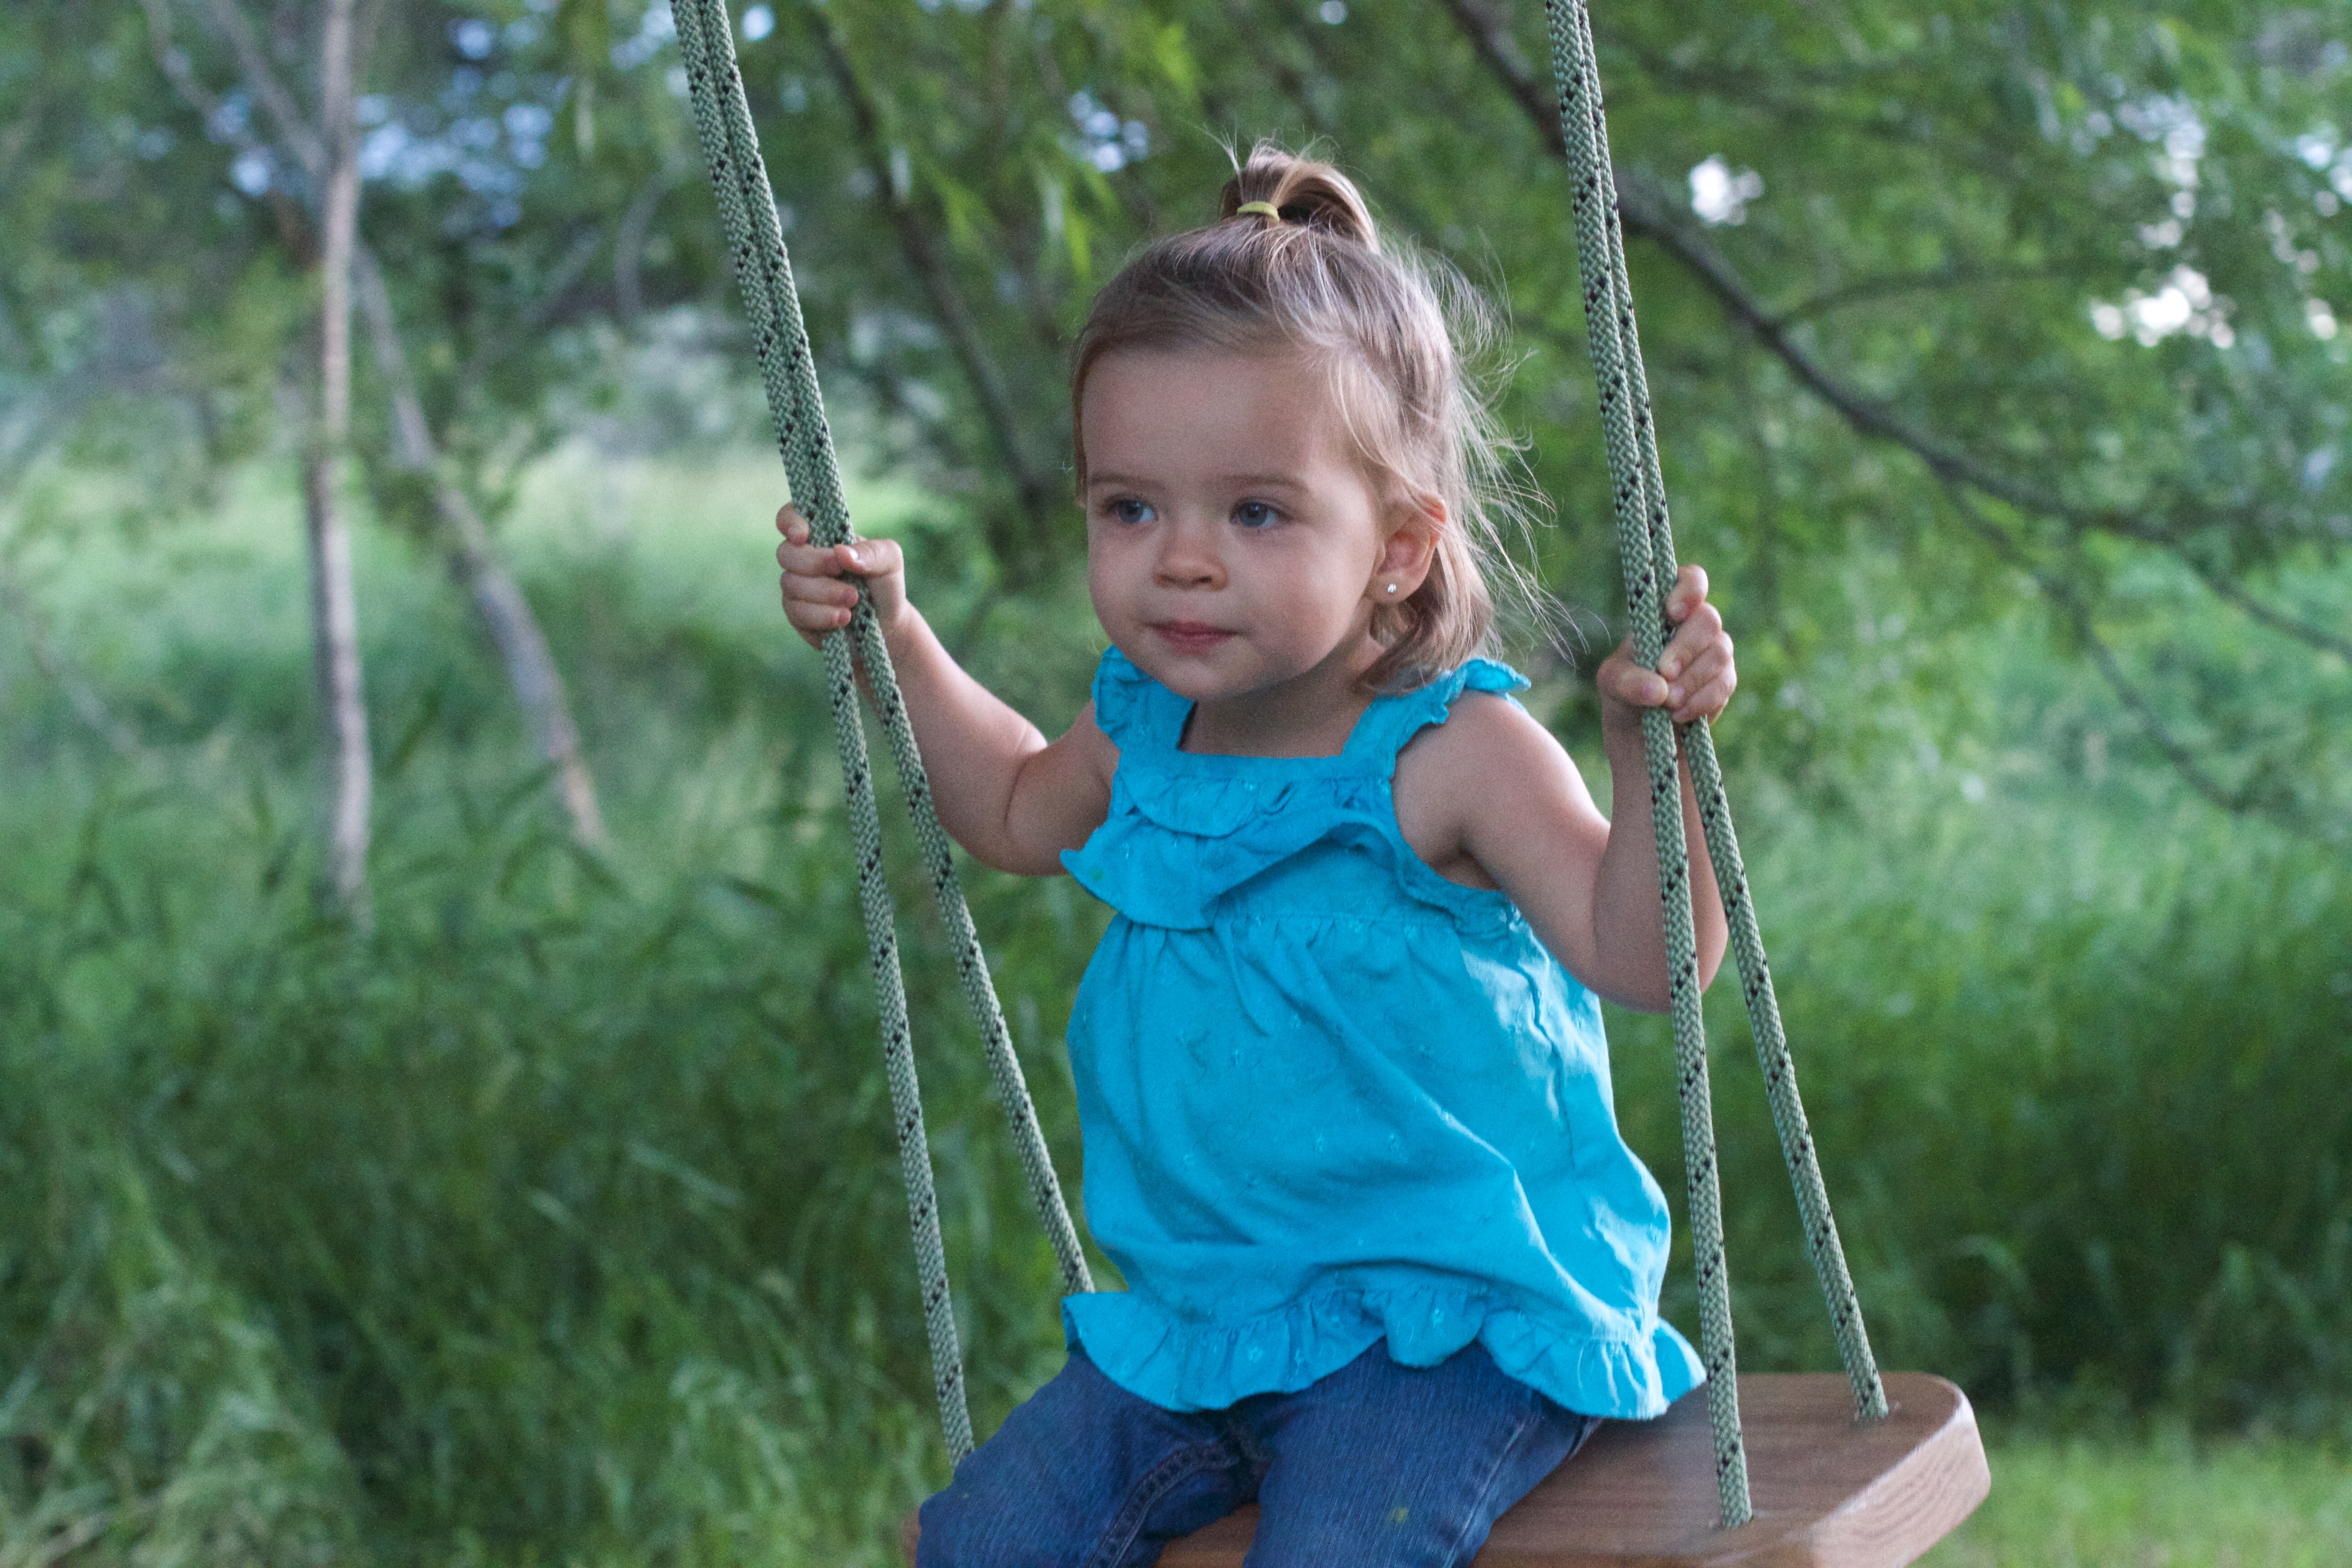
play, child, swing, toddler, outdoor play equipment